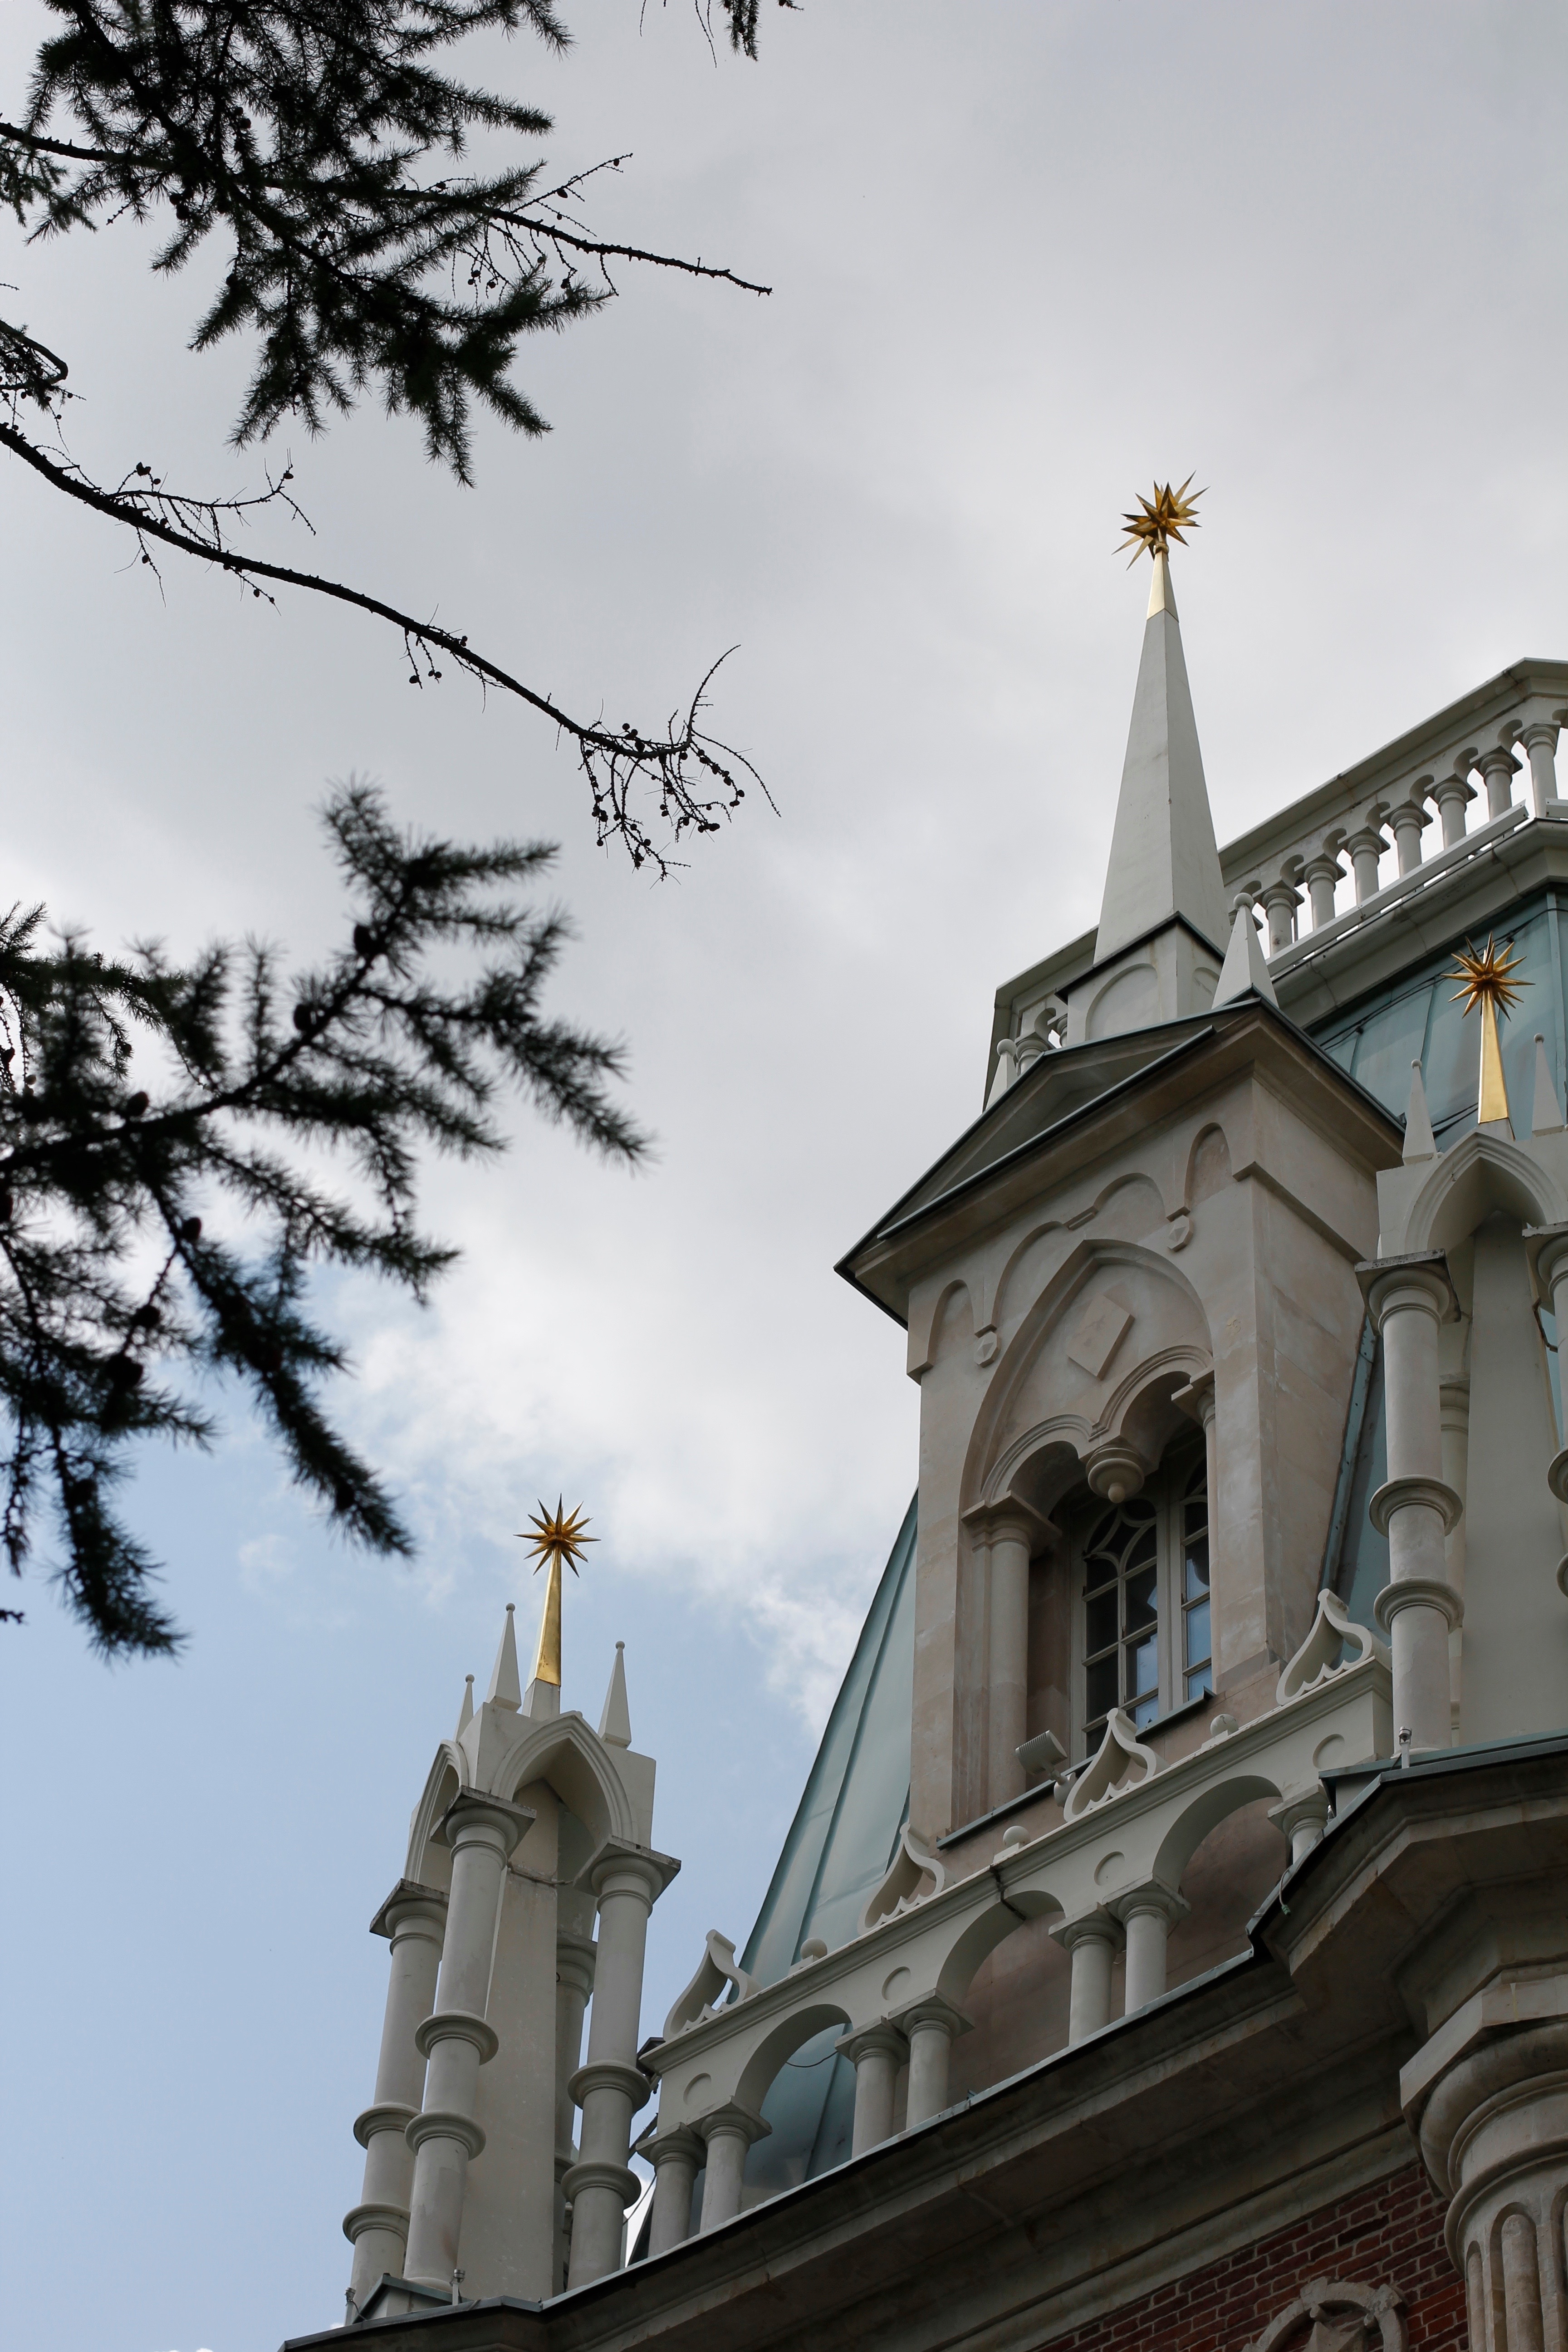
building, statue, tower, park, landmark, church, cathedral, chapel, tourism, place of worship, bell tower, capital, spire, steeple, moscow, russia, historically, tsaritsyno, east, castle park, schlossgarten, soviet union, chernaya grjas, katharina the great